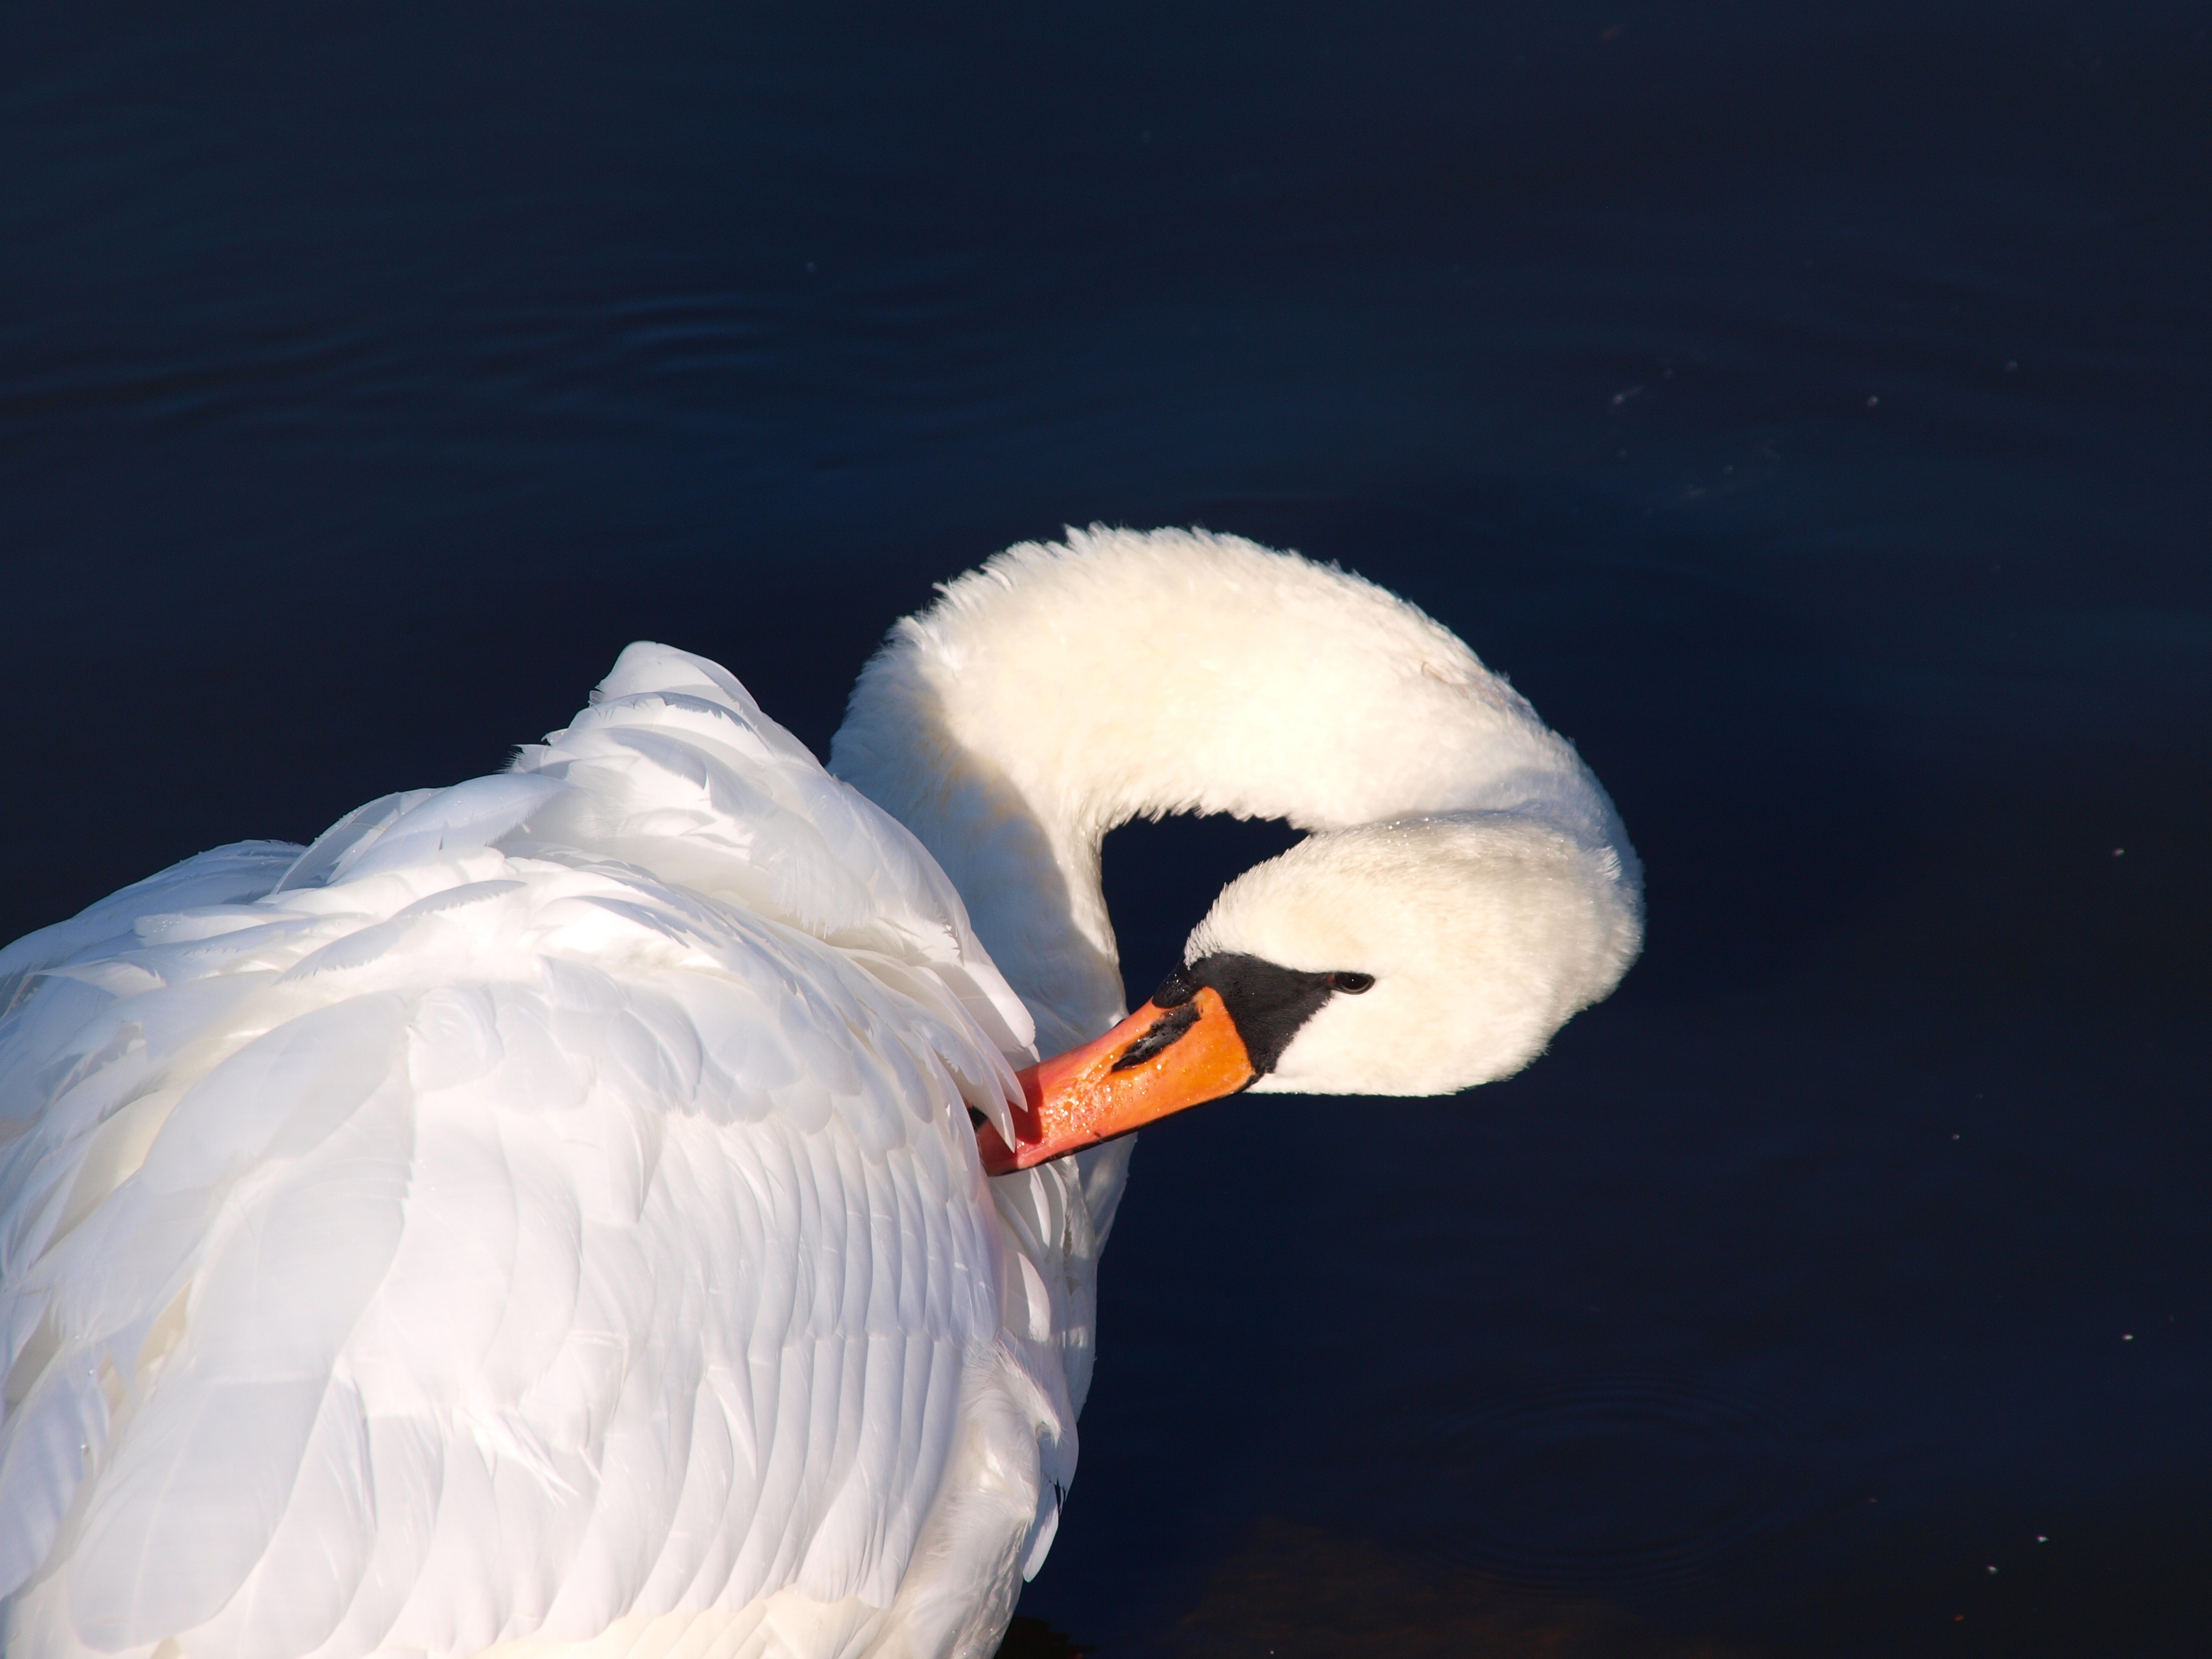
water, bird, wing, reflection, beak, swan, vertebrate, waterfowl, water bird, ducks geese and swans